High Royds Hospital Railway

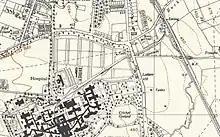
1956 Ordnance Survey map showing the railway and its connection to the main line

The line was originally built to supply building materials during the construction of the hospital and later for the carriage of supplies such as flour and mostly coal for fuel in the hospital boilers. Coal wagons arriving at the hospital discharged in coal hoppers under the railway and any coal that did not empty by gravity had to be unloaded by hand, this was normally a job for male patients of the hospital.